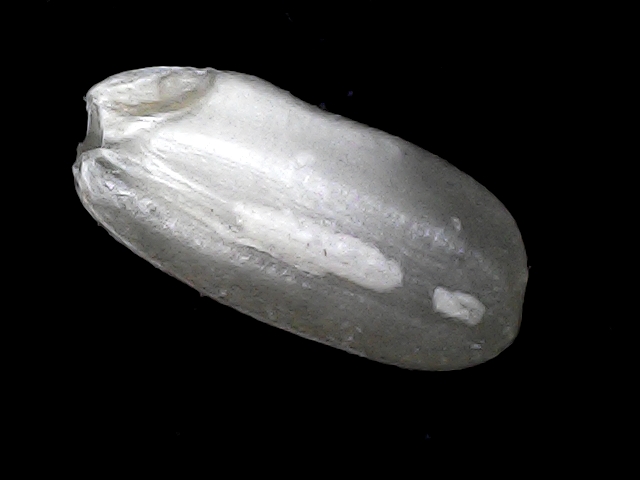
Rice variety: BD52